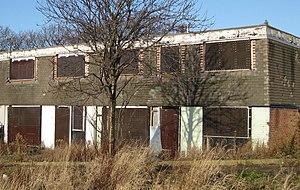
Seacroft est une banlieue de Leeds, West Yorkshire, Royaume-Uni. La région souffre d'un taux élevé de criminalité, la pauvreté, l'analphabétisme et de privation.